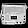
Label: Bag